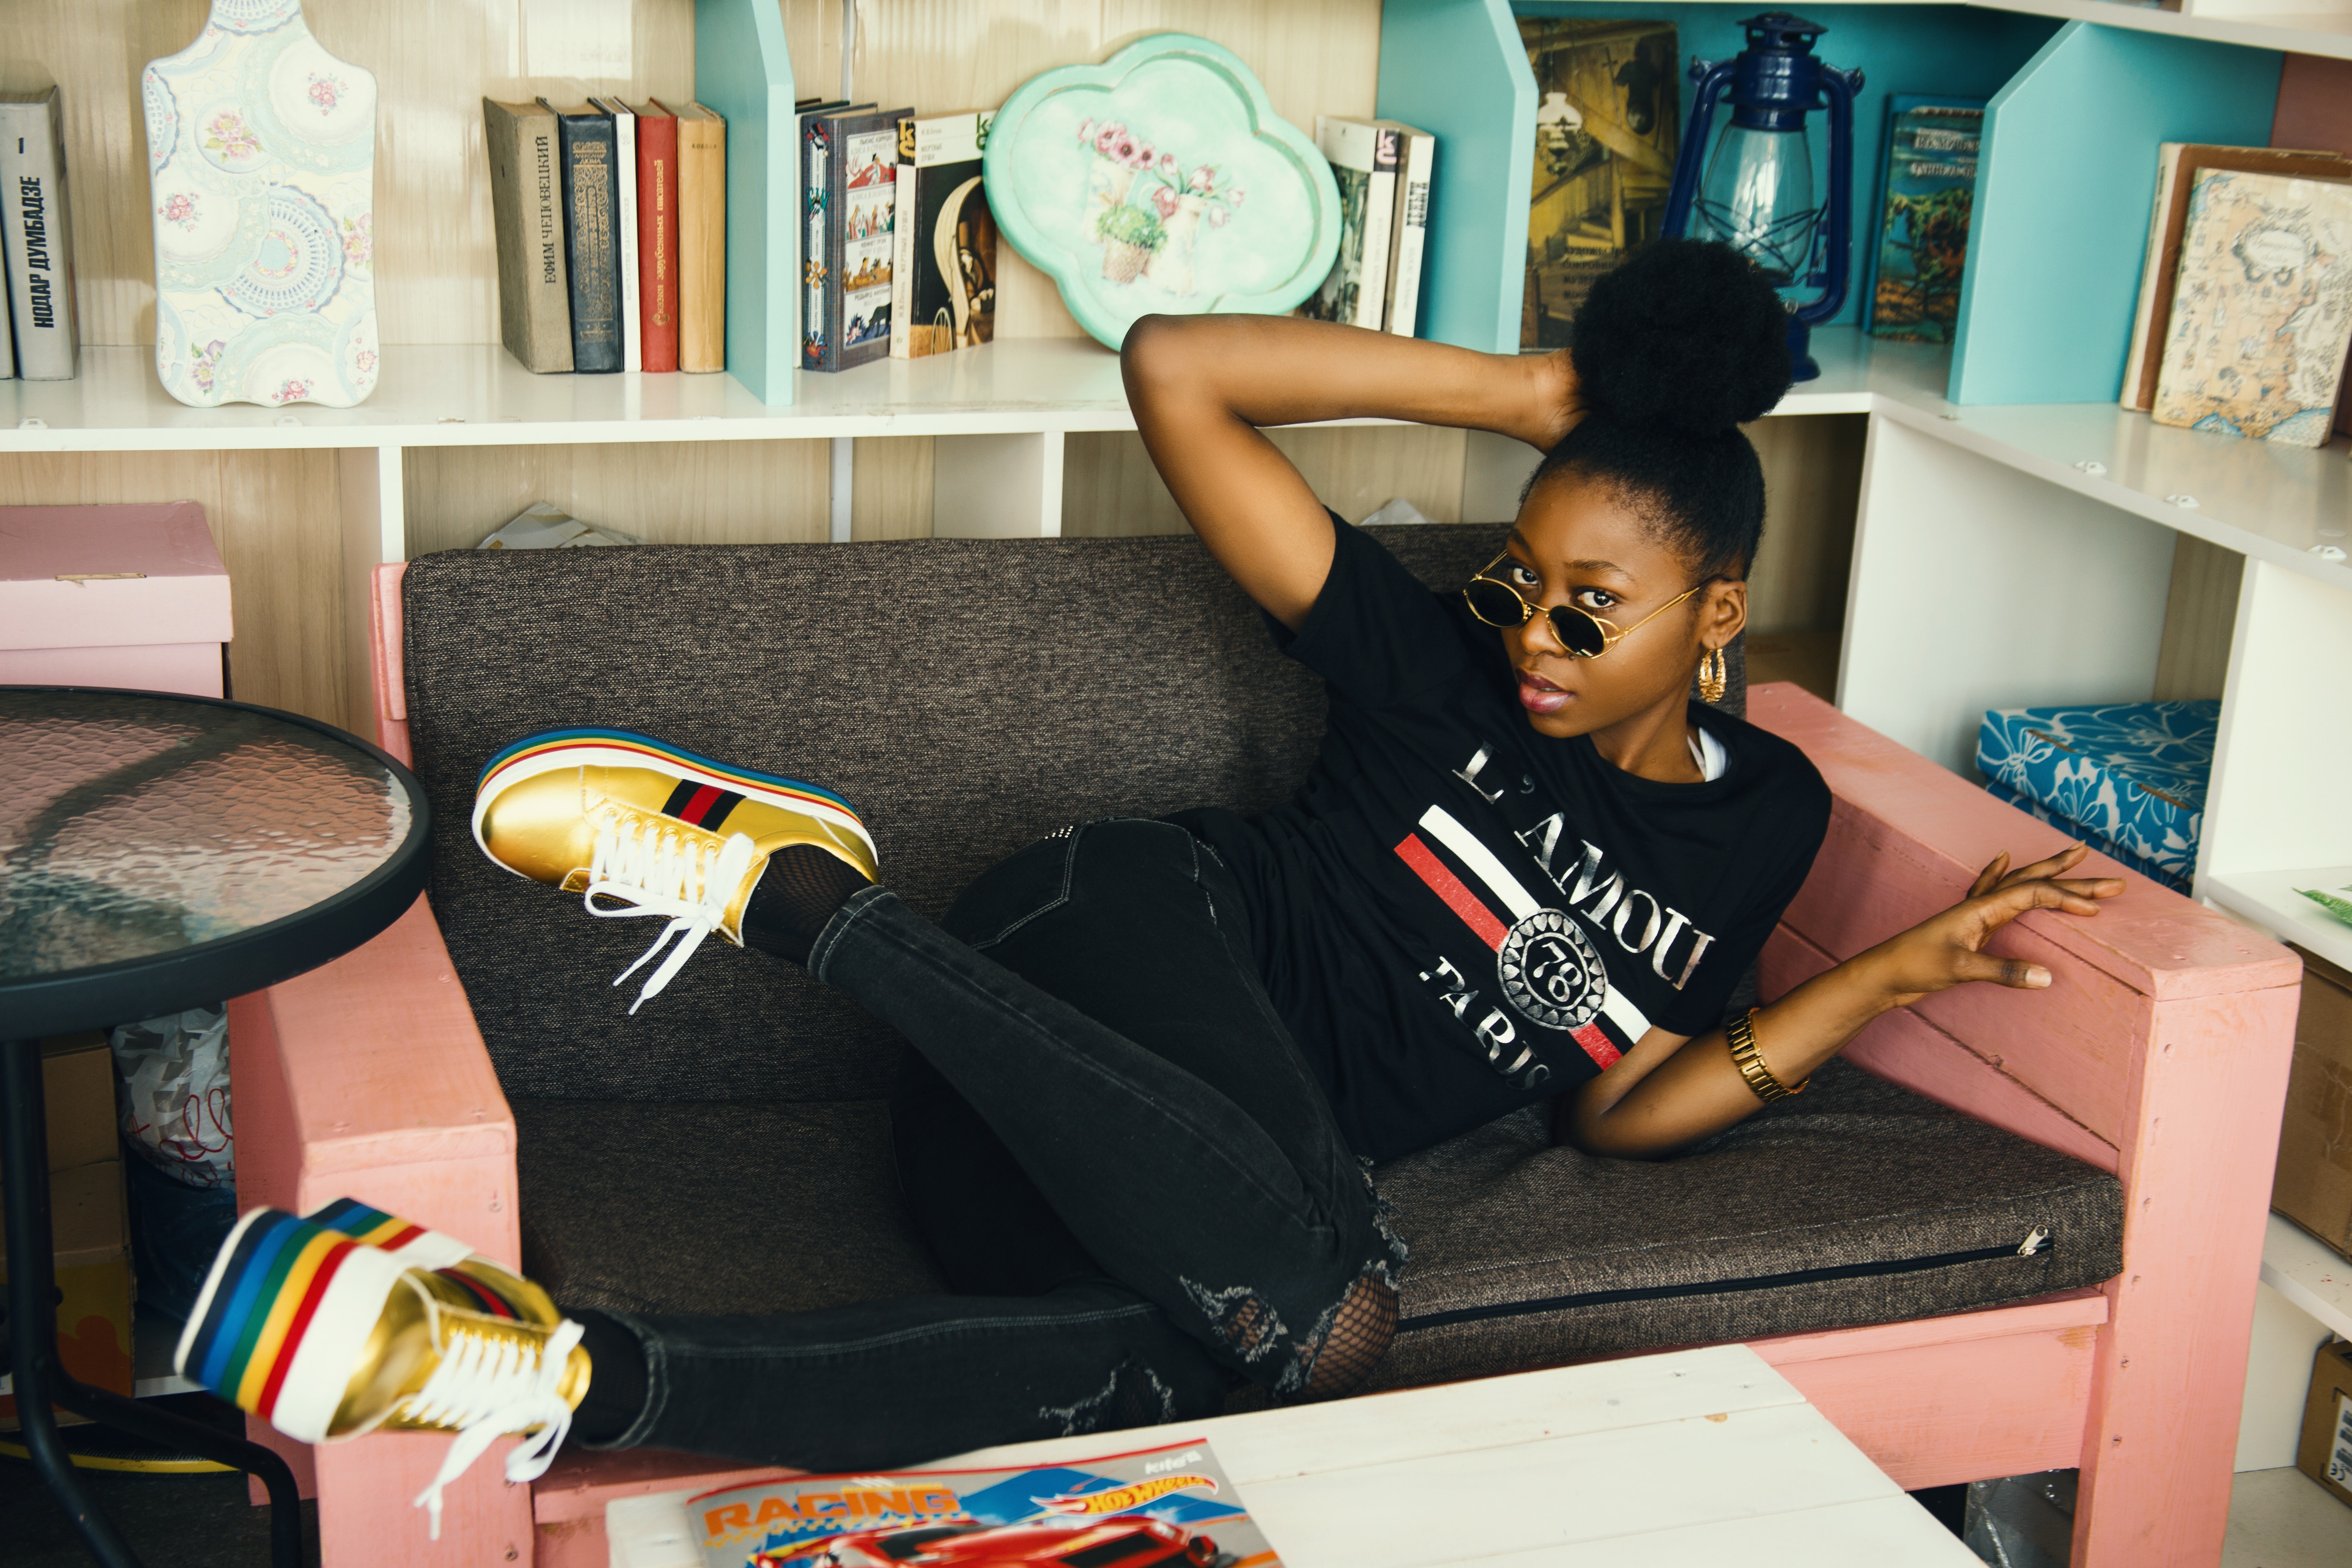
sitting, furniture, bookcase, room, design, shelf, table, reading, shelving, eyewear, desk, couch, shoe, interior design, house, black hair, glasses